Sky position (RA, Dec in degrees): 230.871, -1.216
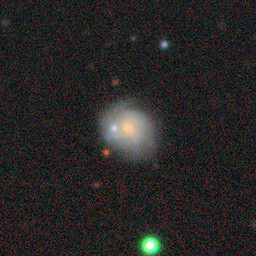
Galaxy morphology: Unbarred Tight Spiral Galaxies